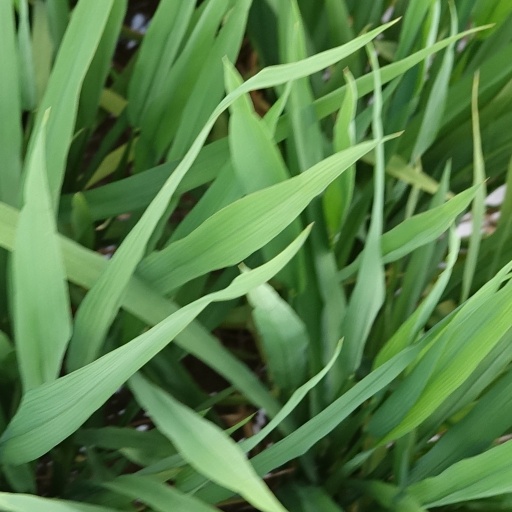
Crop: rice